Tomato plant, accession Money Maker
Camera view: bottom (45 deg); turntable rotation: 120 degrees
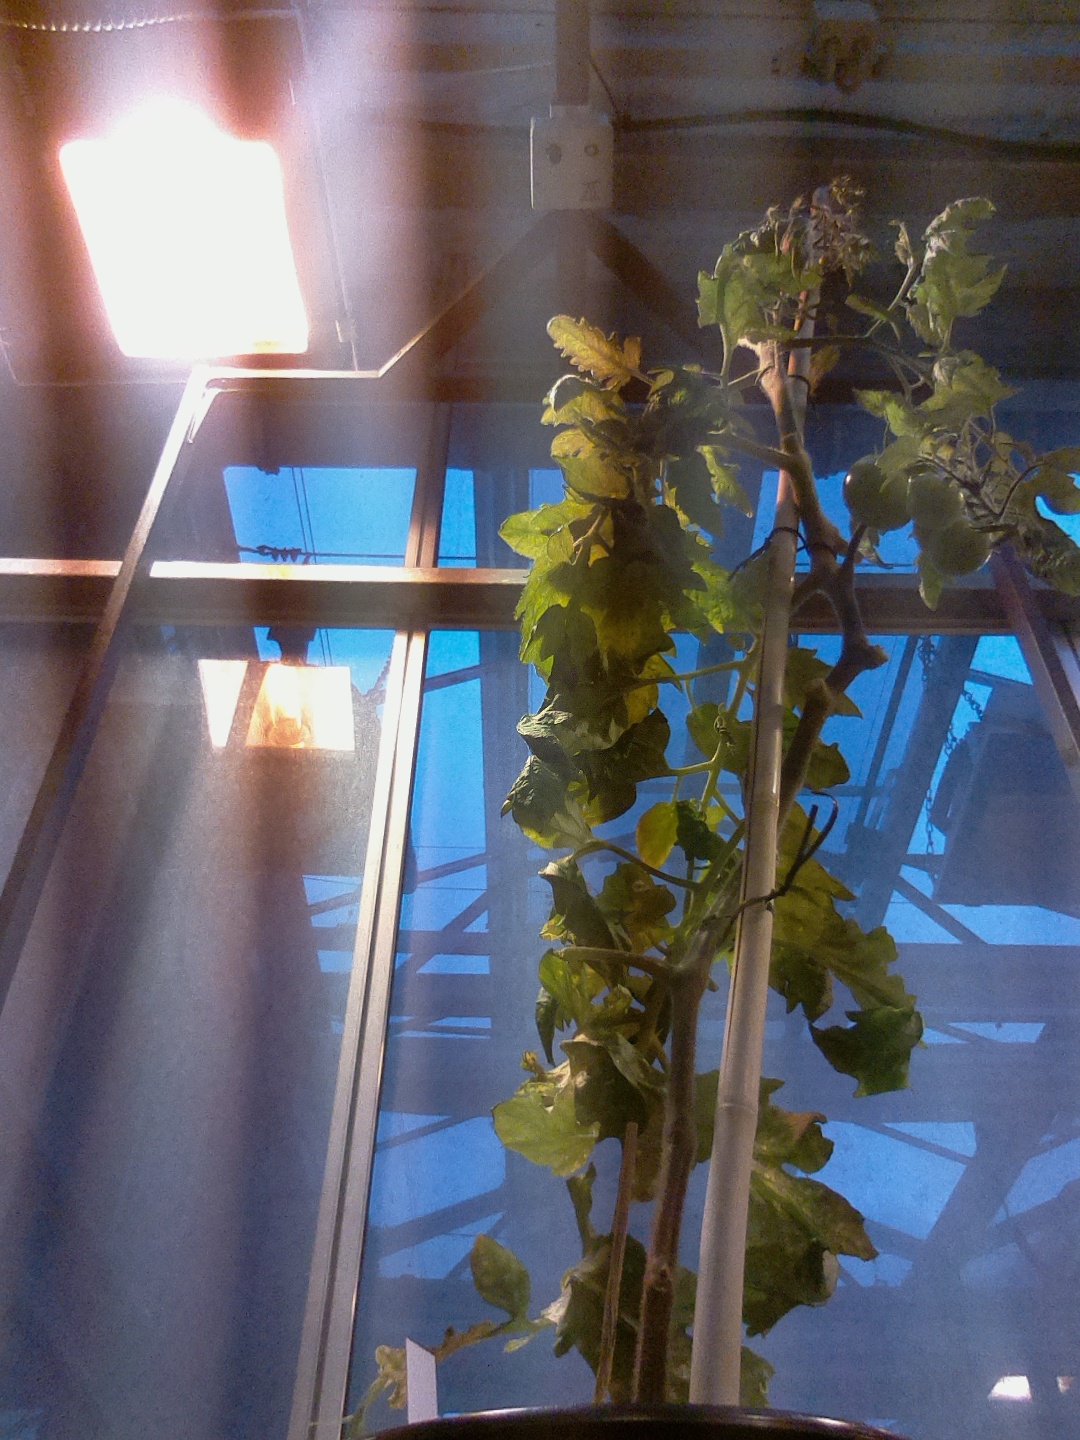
BBCH growth stage 76: 60%-70% of final fruit size